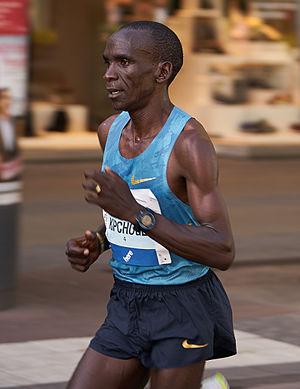
Le Marathon de Berlin est une course pédestre de 42,195 kilomètres empruntant chaque année depuis 1974 les rues de Berlin. Disputé annuellement vers la fin du mois de septembre par des amateurs et des professionnels, il fait partie du World Marathon Majors, compétition regroupant six marathons majeurs. Avec moins de 20 mètres de dénivelé et à l'abri du vent, il est l'un des marathons les plus rapides du monde. Les sept derniers records du monde de la discipline ont été battus sur ce tracé.